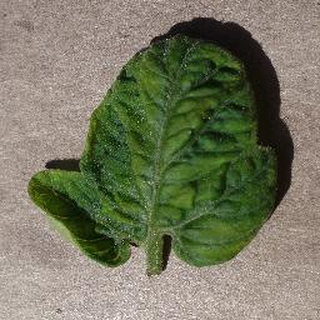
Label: tomato_yellow_leaf_curl_virus